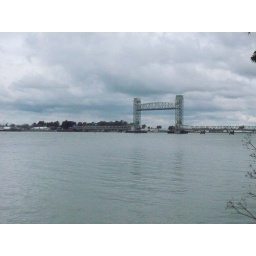
rising for boats to pass under and lowering for cars to pass over.